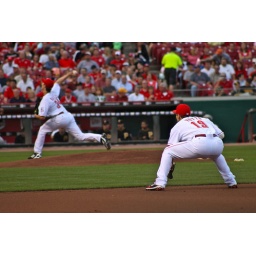
Reds first baseman Joey Votto gets in position to field a ground ball behind starting pitcher Homer Bailey.